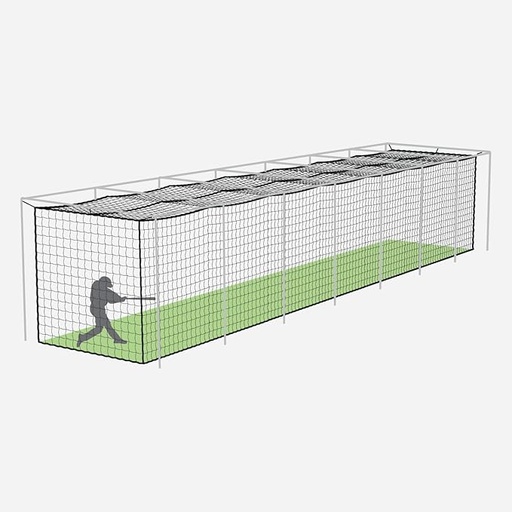
Fortress Baseball Batting Cage Nets | Heavy-Duty HDPP Fully Enclosed Baseball & Softball Cage Netting [14 Sizes & 3 Grade Options] – NET ONLY
About This WEATHERPROOF BASEBALL NETTING – Crafted from heavy-duty HDPP twine and UV stabilized for all-weather use, these baseball batting cage nets offer exceptional durability to withstand rigorous training sessions, ensuring longevity and reliability for years to come. PREMIUM DURABILITY – These knotted baseball nets feature reinforced, overlocked edges to prevent fraying and for enhanced durability, maintaining its shape and integrity over extended periods of use. EASY INSTALLATION – Each FORTRESS batting cage net features built-in 6ft tie cords, facilitating quick and hassle-free application to your batting cage system, ensuring a secure fit without complicated setup procedures. ONE-PIECE DESIGN – Specially designed for baseball & softball hitting practice, the impressive 1.75in mesh FORTRESS nets feature an easy-hang one-piece design. The 8x8x8 and 10x10x10 netting options are open-ended, whilst all larger sizes are fully enclosed. CHOOSE YOUR SIZE & GRADE – Available in 14 size options with #36, #42 or #62 netting grades – perfect for all baseball & softball facilities, abilities & budgets. All sizes are measured in feet (Length x Width x Height). Please note that this listing is for NETS ONLY – poles & frames are available separately. Overview Size : #36 Color : Black Brand : NWS Material : High Density Polypropylene Sport : Baseball
Brand: NWS
Category: Sporting Goods > Athletics > Baseball & Softball > Baseball & Softball Training Aids > Baseball & Softball Batting Cages